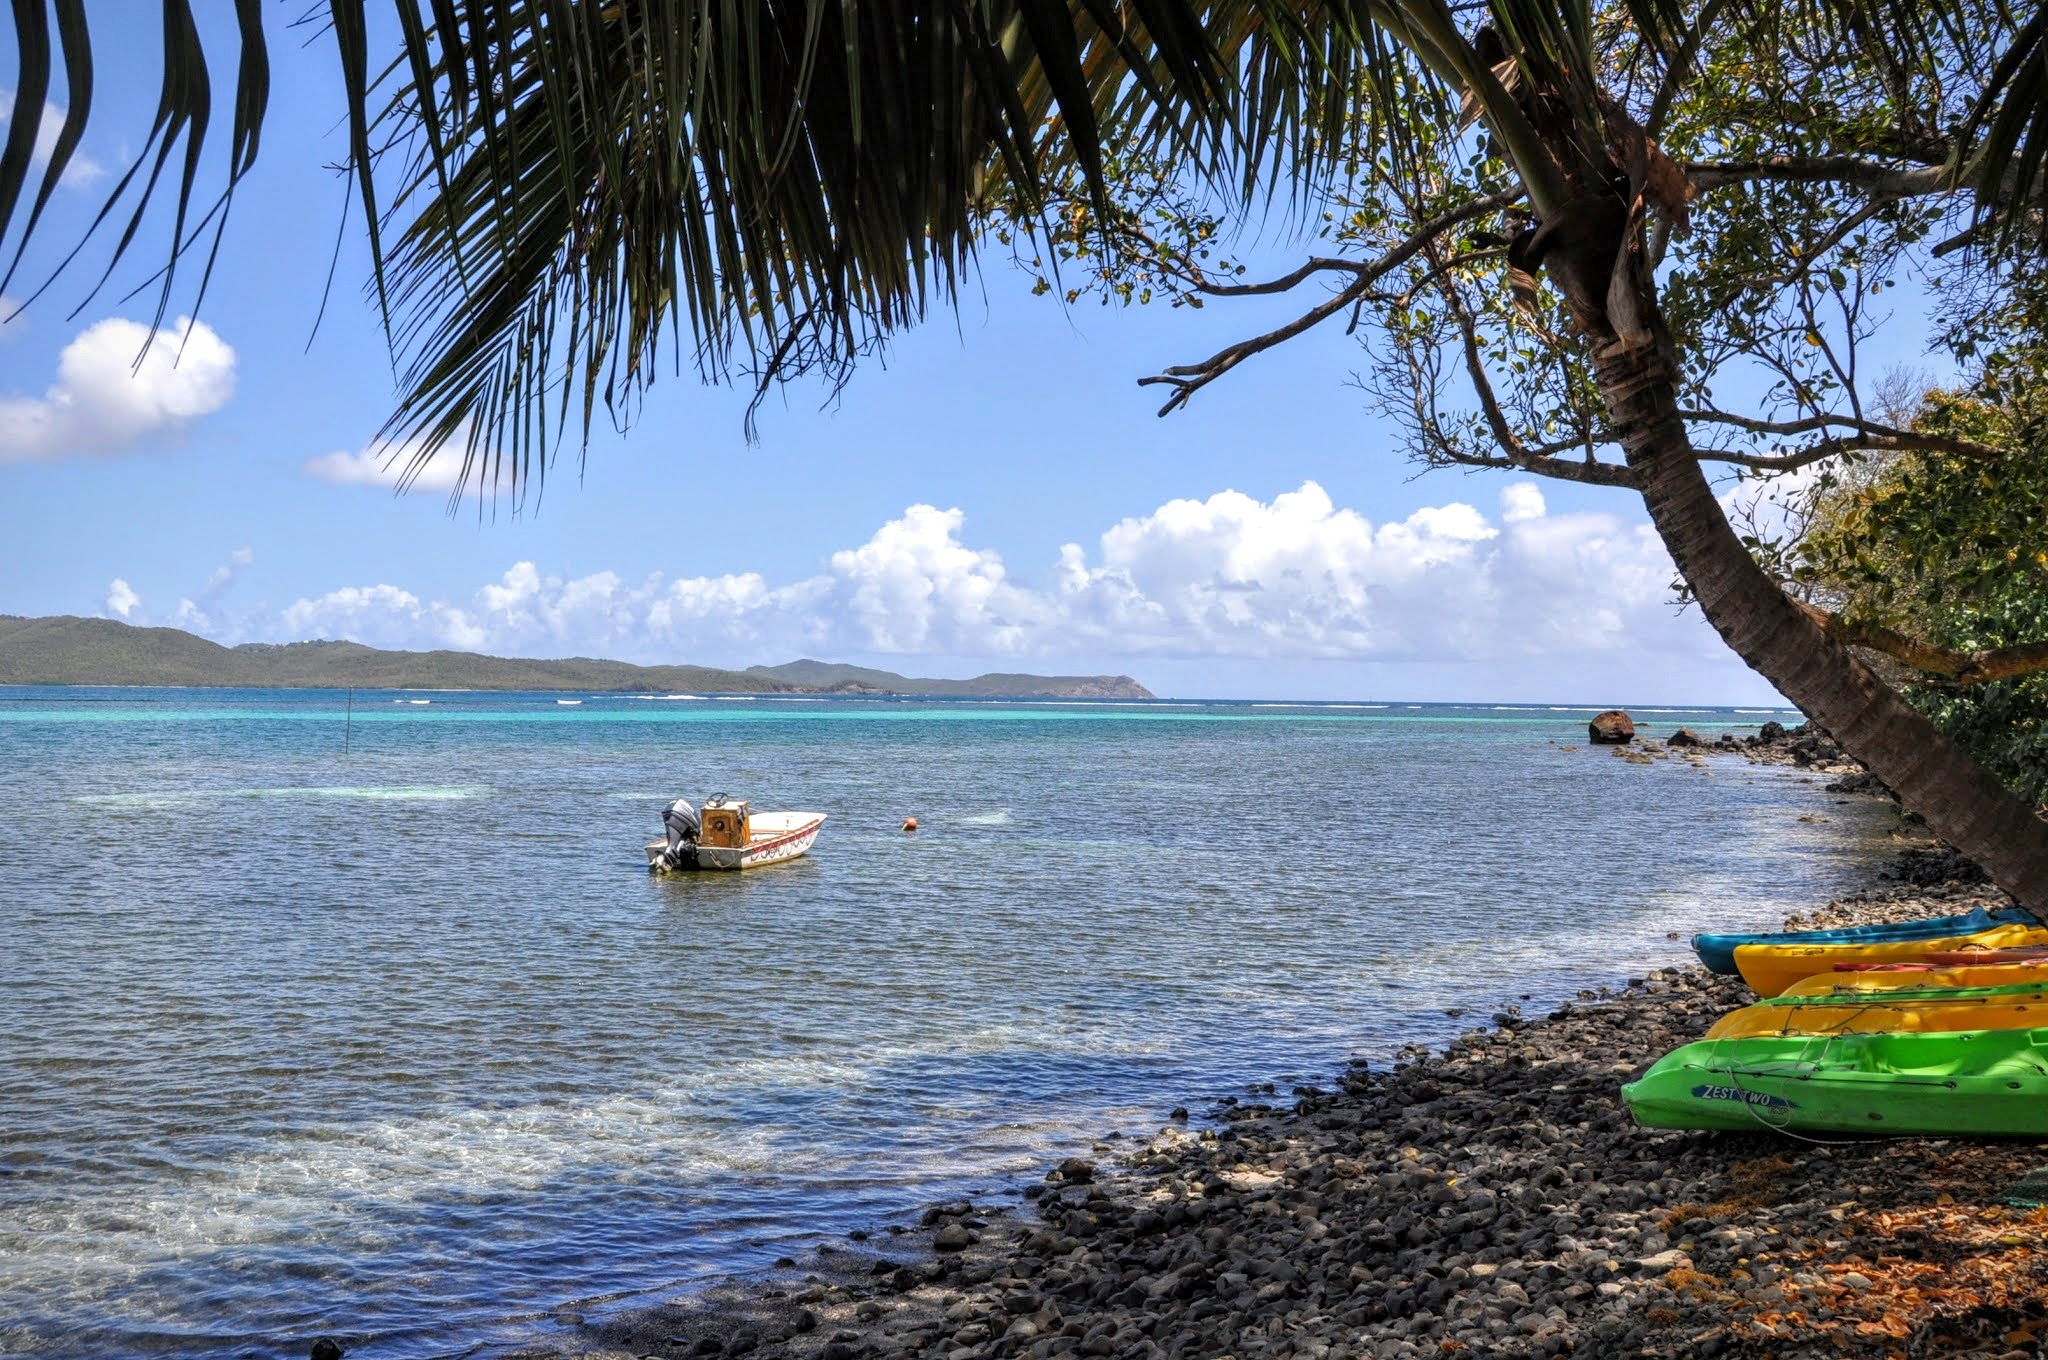
beach, landscape, sea, coast, tree, water, ocean, sun, shore, lake, vacation, travel, canoe, vehicle, lagoon, bay, island, heat, body of water, coconut, caribbean, tropics, martinique, palm leaves, arecales